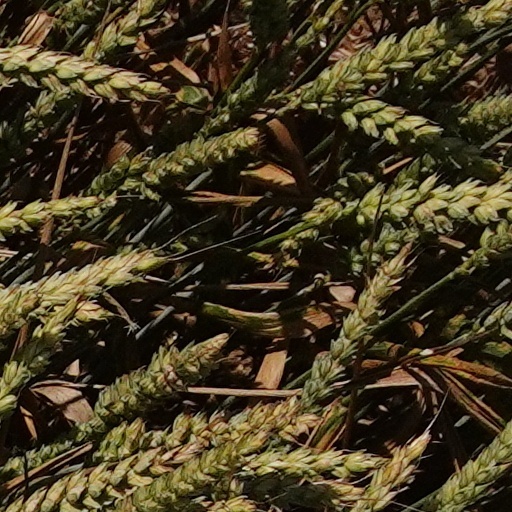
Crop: wheat